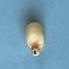
Maize quality: Bad